Anuradha Pal

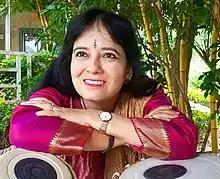

Anuradha Pal is an Indian Tabla player and composer who performs Indian classical music. In 1996, she founded "Stree Shakti", an all-female classical music ensemble.